Polar alignment

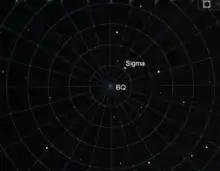
Celestial South Pole around 2016 and bright stars around it. Right ascension 0h is up and each circle is 1 degree of declination from the pole. The trapezoid top right is just visible to the naked eye.

In the Northern Hemisphere, rough alignment can be done by visually aligning the axis of the telescope mount with Polaris. In the Southern hemisphere or places where Polaris is not visible, a rough alignment can be performed by ensuring the mount is level, adjusting the latitude adjustment pointer to match the observer's latitude, and aligning the axis of the mount with true south or north by means of a magnetic compass. (This requires taking the local magnetic declination into account). This method can sometimes be adequate for general observing through the eyepiece or for very wide angle astro-imaging with a tripod-mounted camera; it is often used, with an equatorially-mounted telescope, as a starting point in amateur astronomy.